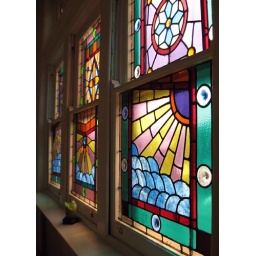
Leapin Lizard - Stained glass in second floor gallery